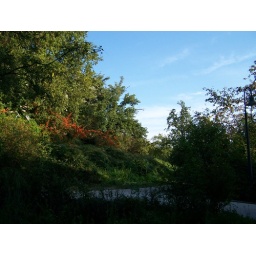
home base... a shot out one of the windows in university housing.